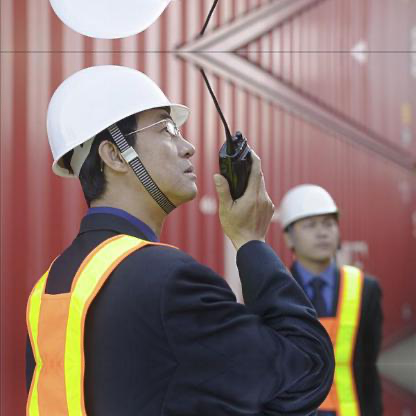
Objects in the image:
label: helmet
label: helmet
label: helmet